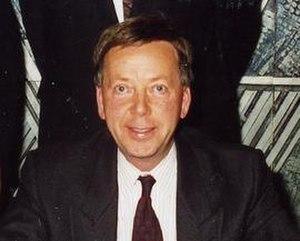
Maurice-Richard est une circonscription électorale provinciale située dans la région de Montréal, au centre-nord de la ville.
André Vallerand est un économiste homme politique québécois. Il était le député libéral de Crémazie à l'Assemblée nationale du Québec de 1985 à 1994. Il a occupé plusieurs postes ministériels dans les gouvernements de Robert Bourassa et de Daniel Johnson